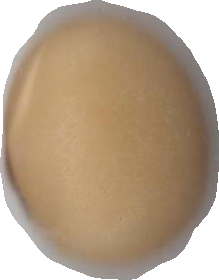
Variety: Anjasmoro